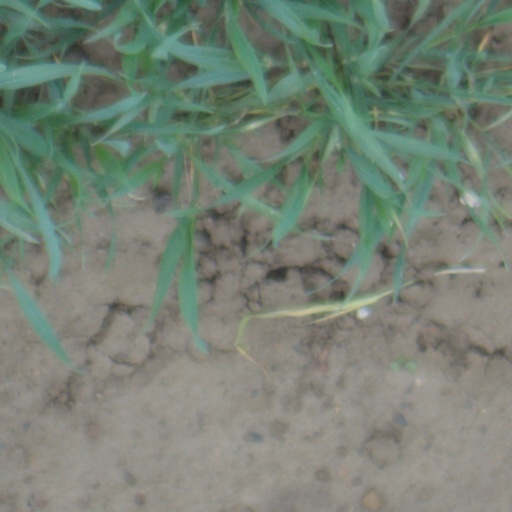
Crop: wheat